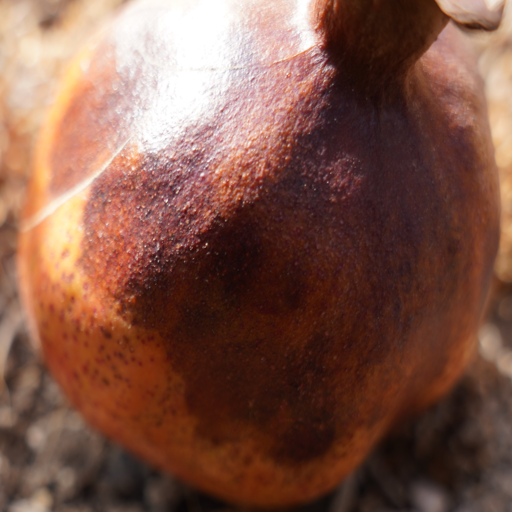
Label: Colletotrichum spp